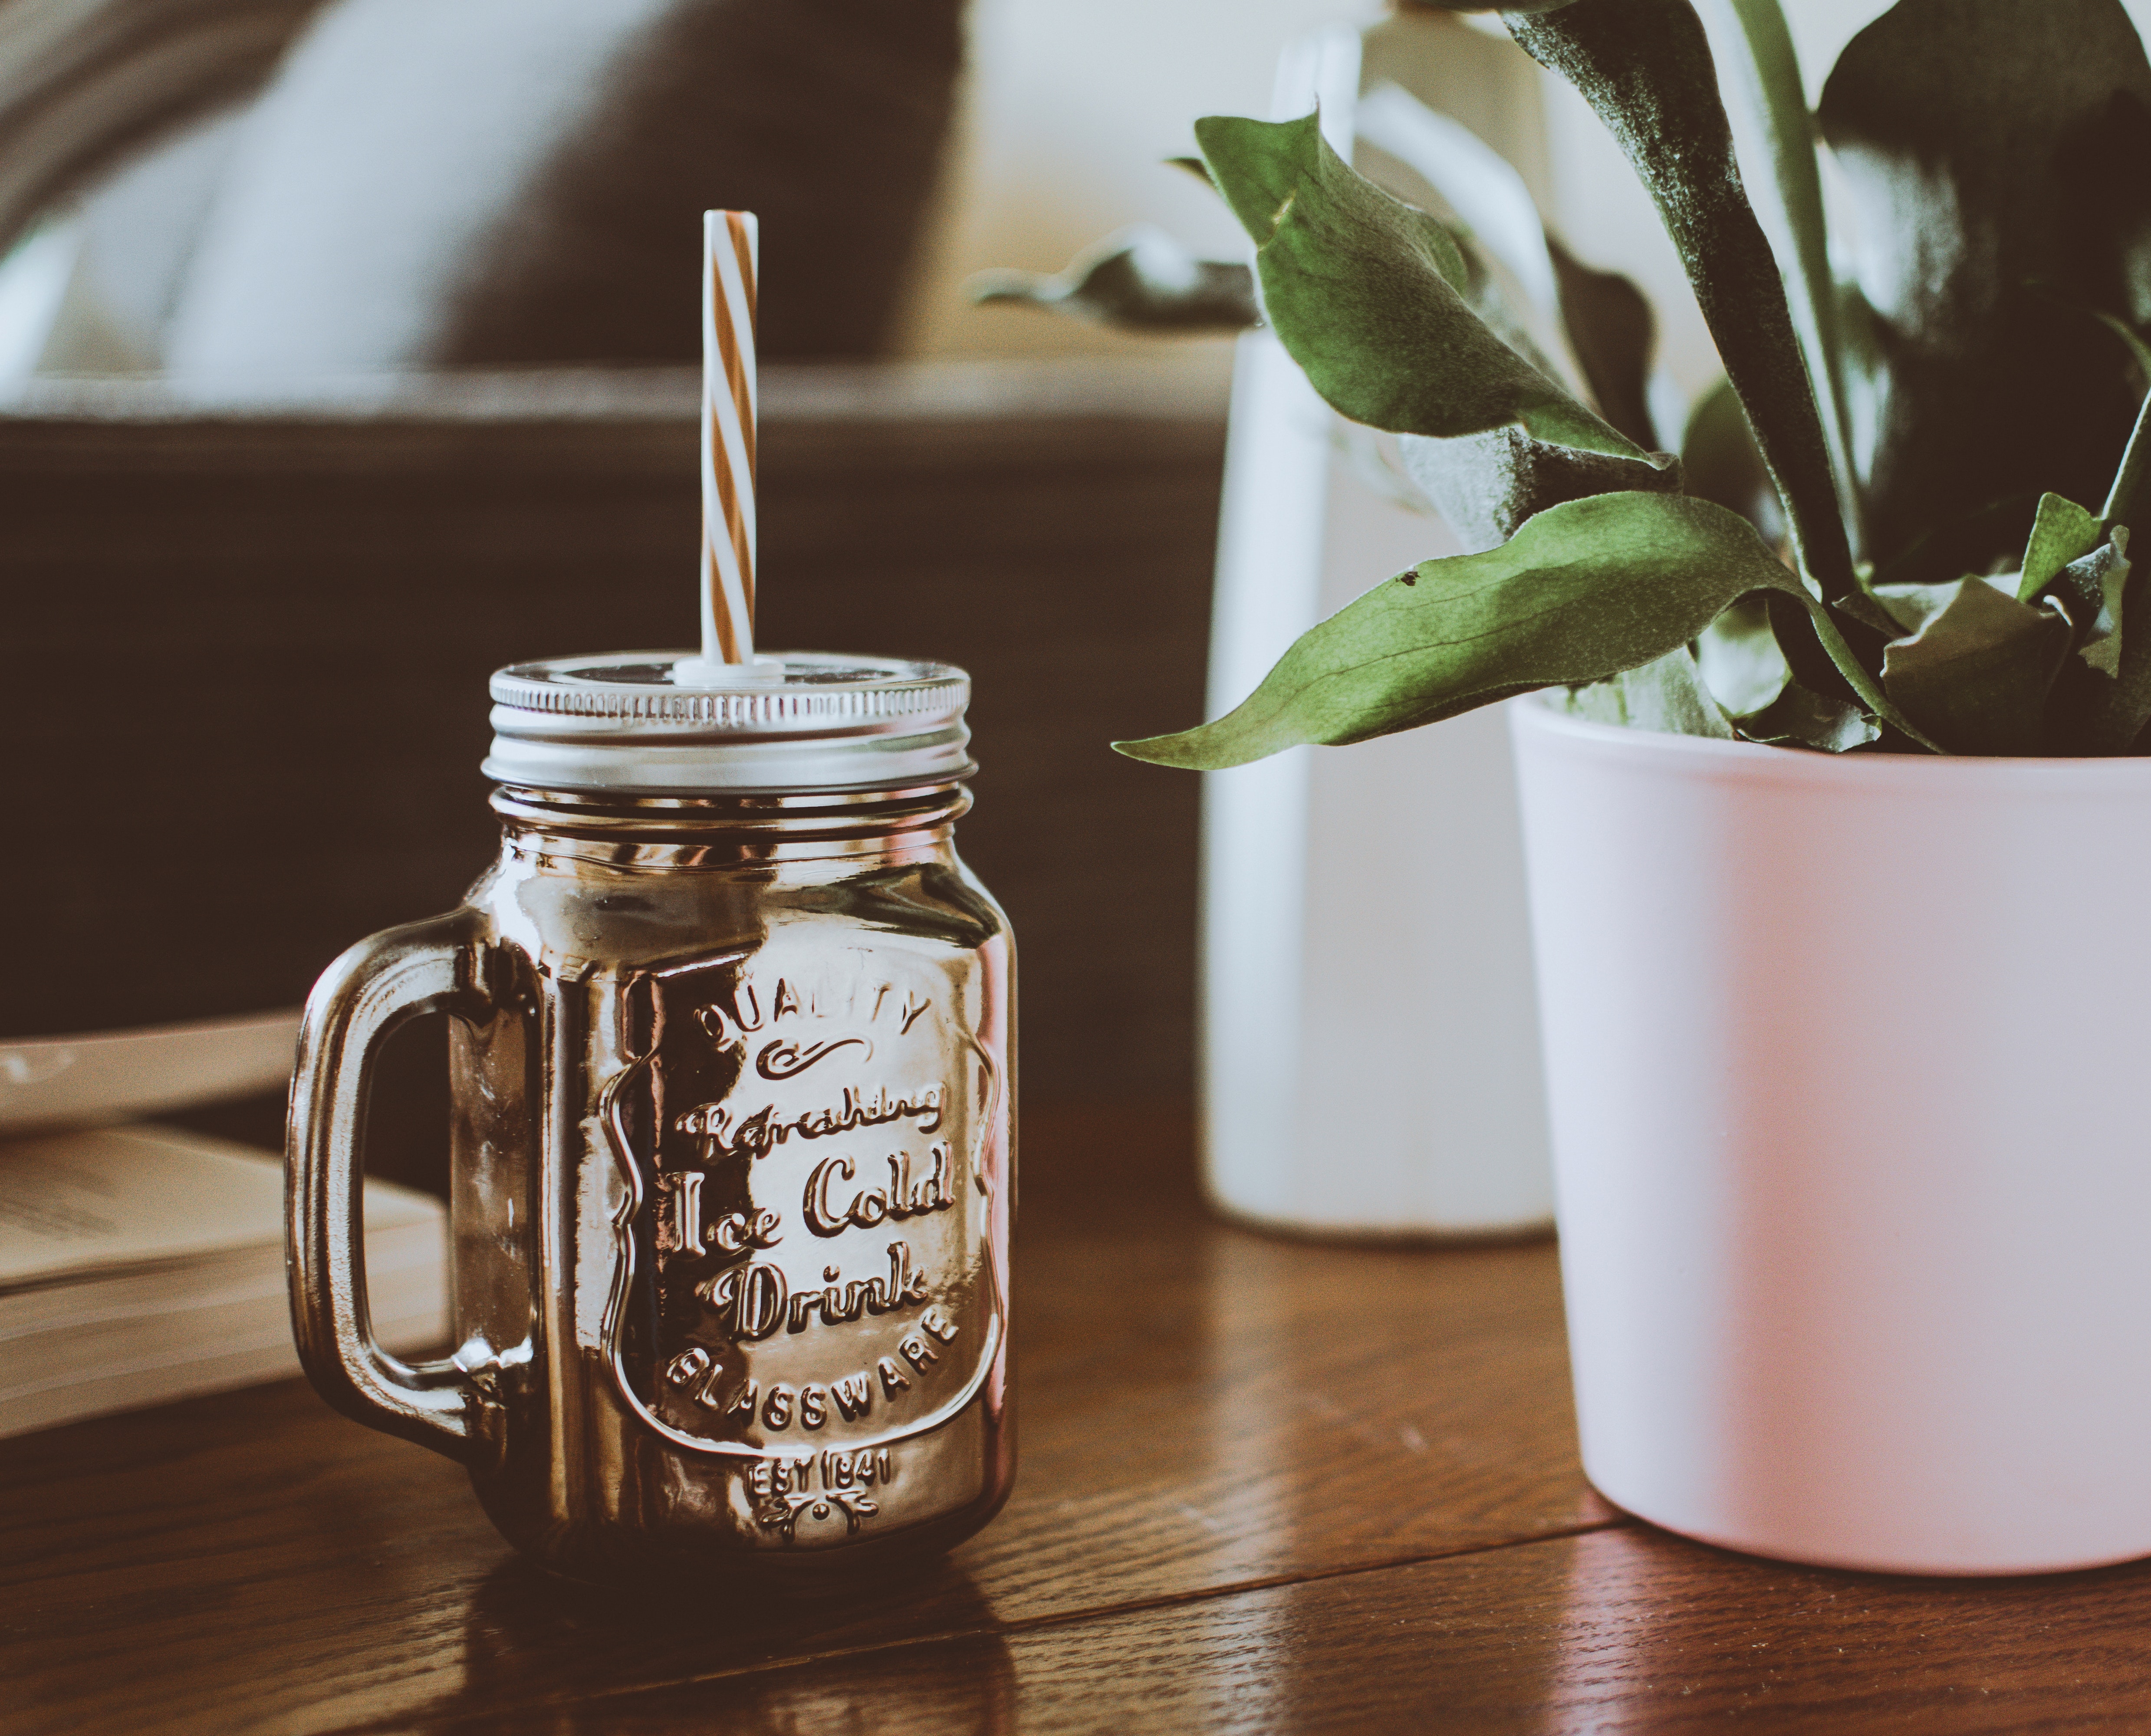
mason jar, tableware, drinkware, cup, coffee cup, mug